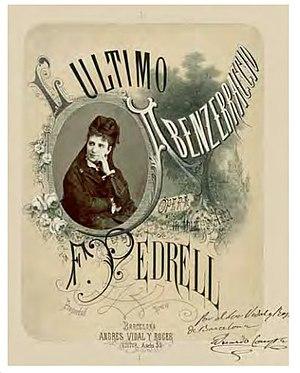
Ebe Treves - L'ultimo Abenzerraggio